Taipei Municipal Chien Kuo High School

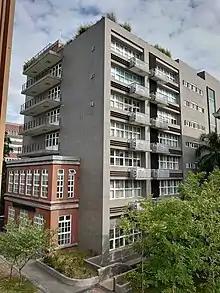
The school's New Red House

Students attending the school are widely recognized for their distinctive khaki uniforms and green bookbags. Only the top scorers on the Comprehensive Assessment Program receive admission. The school has graduated over 100,000 students in its history. For many international science and math competitions (e.g. the International Science Olympiad), students from Chien Kuo are chosen to represent Taiwan. As of 2007, students from Chien Kuo High School have won 46 gold, 63 silver and 21 bronze medals in International Mathematical Olympiad, International Physics Olympiad, International Chemistry Olympiad, International Olympiad in Informatics, and International Biology Olympiad. Since 2000, students from Chien Kuo have received 11 medals in the IMO/IPhO/IChO/IBO/IOI/IESO per year on average.